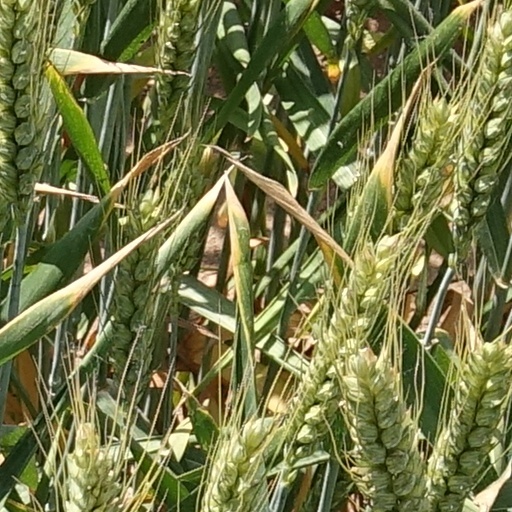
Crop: wheat